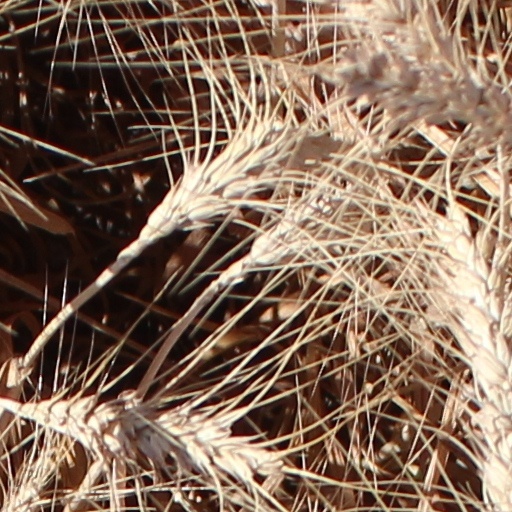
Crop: wheat